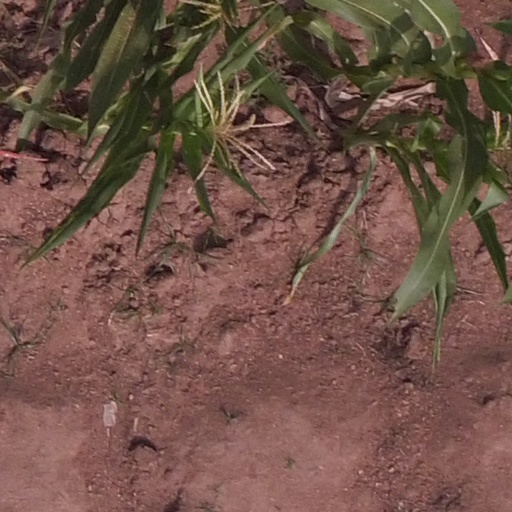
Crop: maize; corn